Chuck Davis (dancer)

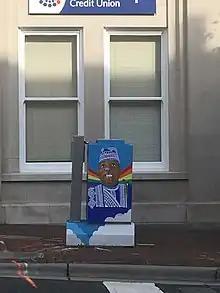
Painting of Davis in downtown Durham.

Davis died of cancer on May 14, 2017. A visitation was held on June 2, 2017, at Fisher Memorial United Holy Church in Durham. A community celebration of his life was held the same day at the Hayti Heritage Center. The funeral was held on June 3, 2017, at Union Baptist Church in Durham.